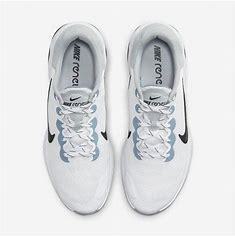
Brand: Nike
Model: Renew Ride 3